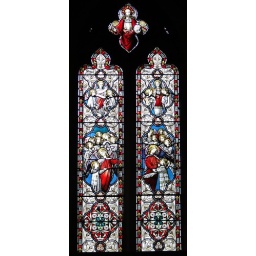
West window beneath tower